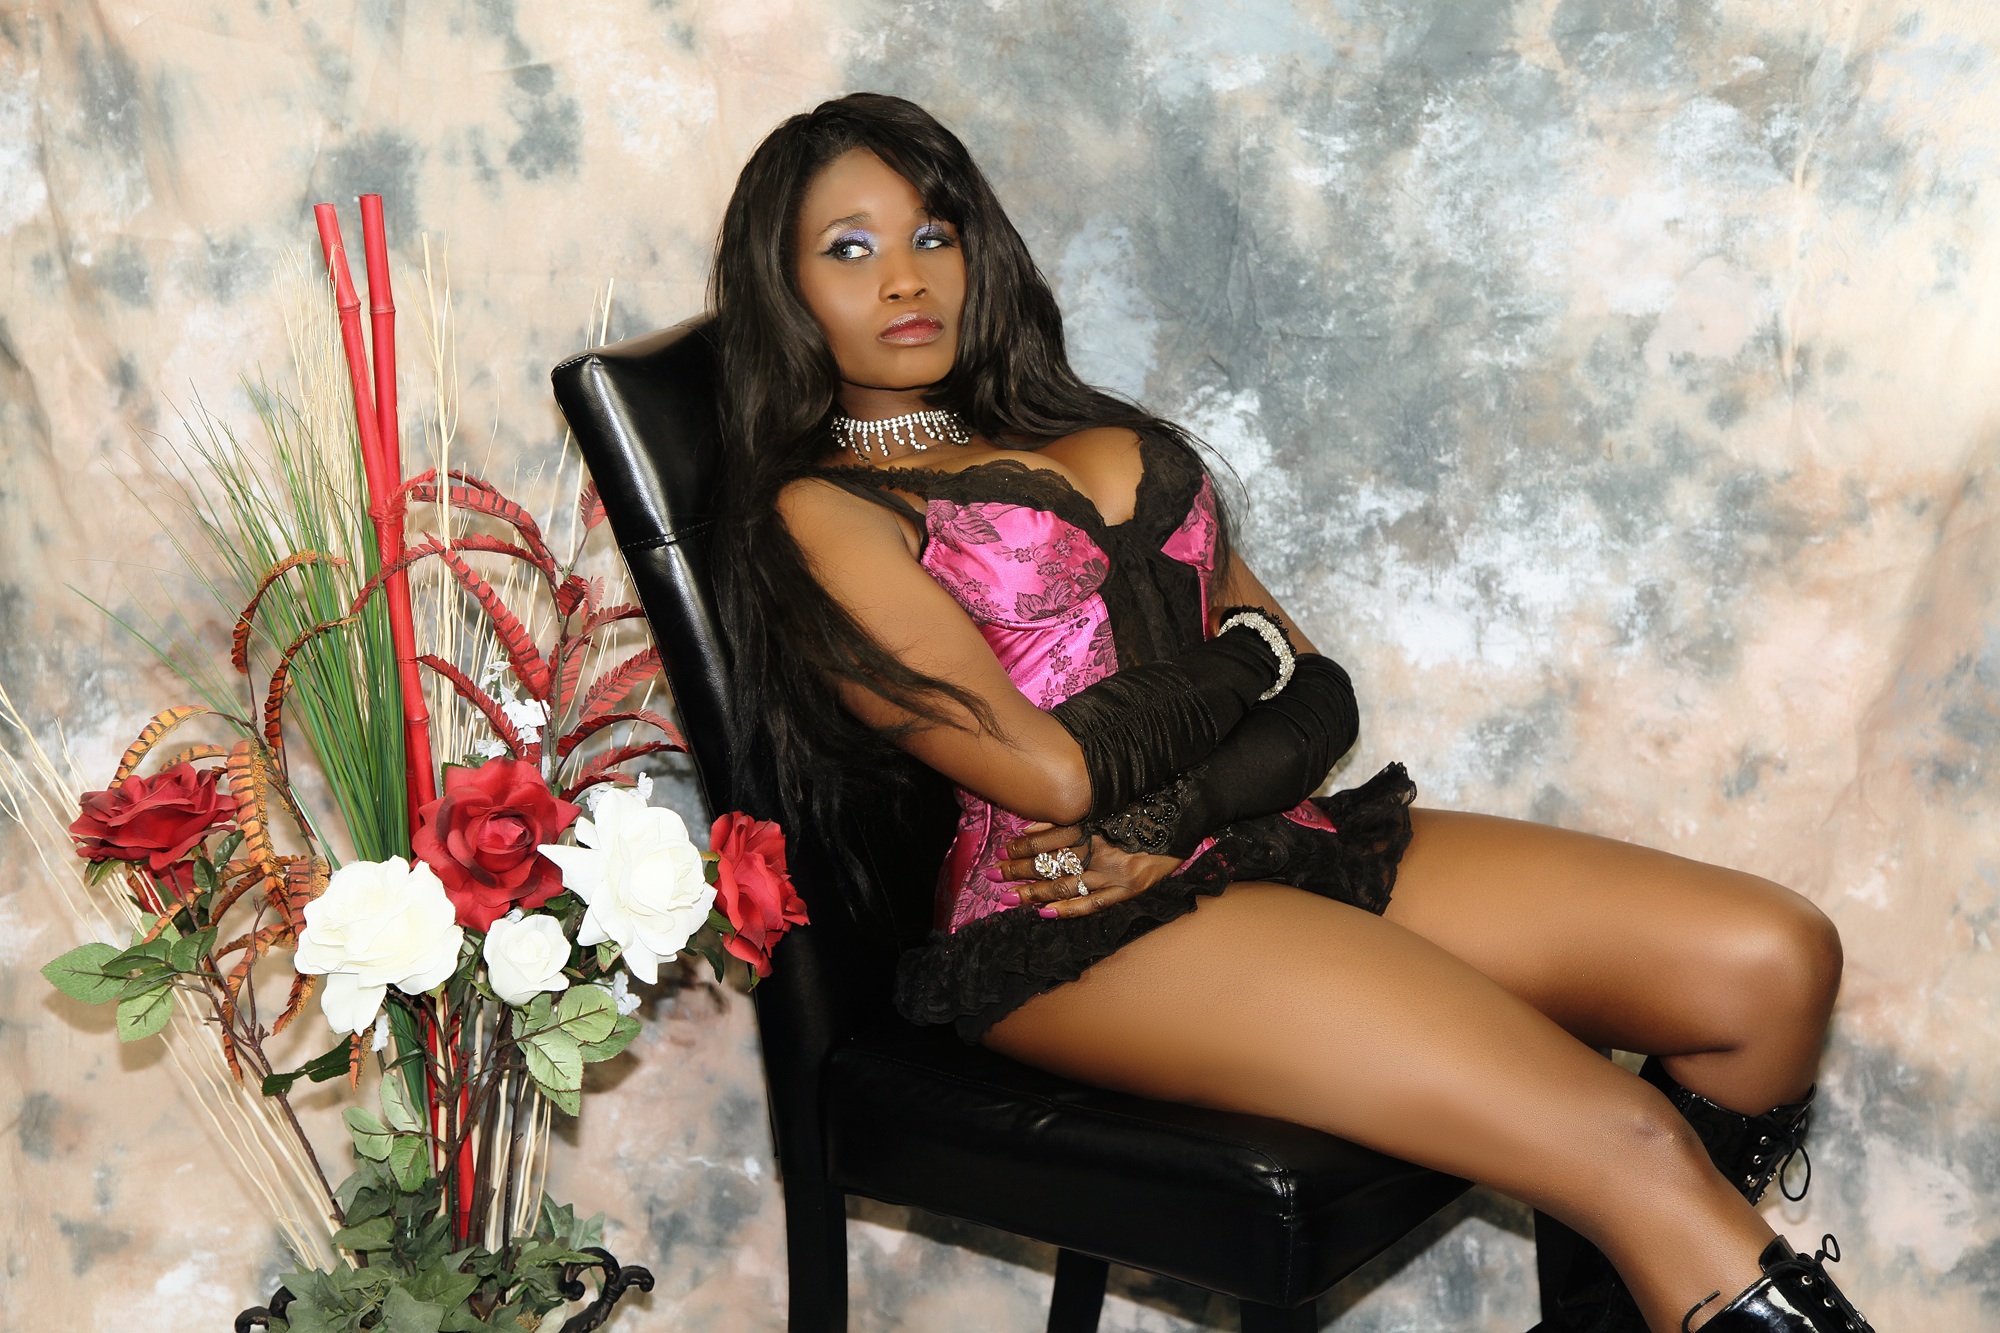
trunk, leg, model, fashion, clothing, lady, long hair, human body, lingerie, black hair, thigh, beauty, abdomen, photo shoot